Yellow Submarine (song)

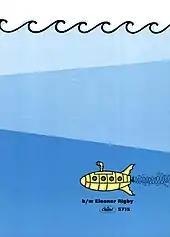
Capitol Records ad for the "Yellow Submarine" / "Eleanor Rigby" single

In the US, the single's release coincided with the Beatles' final tour and, further to the controversy over the "butcher cover" originally used for the Capitol Records LP "Yesterday and Today", public furore over Lennon's "More popular than Jesus" remarks, originally published in the UK in his "How a Beatle Lives" interview with Cleave. The "Jesus" controversy overshadowed the release of the single and the album there; public bonfires were held to burn their records and memorabilia, and many radio stations refused to play the Beatles' music. The group were also vocal in their opposition to the Vietnam War, a stand that further redefined their public image in the US. Capitol were wary of the religious references in "Eleanor Rigby", given the ongoing controversy, and instead promoted "Yellow Submarine" as the lead side. The song peaked at number 2 on the "Billboard" Hot 100 (behind "You Can't Hurry Love" by the Supremes) and number 1 on the charts compiled by "Cash Box" and "Record World".